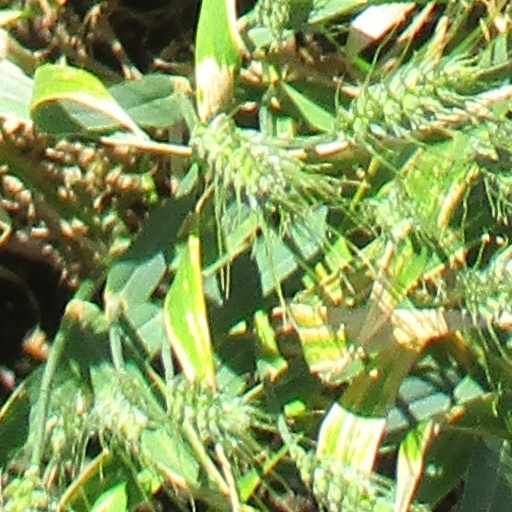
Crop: wheat